Marlowe Parker

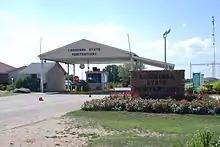
Louisiana State Penitentiary, where Parker is imprisoned

Marlowe Parker is an artist who was an inmate at the Louisiana State Penitentiary (Angola) in West Feliciana Parish, Louisiana. Parker exhibited and sold his artwork during the Angola Rodeo art shows. Burl Cain, the warden of Angola, said in 2012 that Parker is "probably one of our best artists." Harry Connick Jr. is one of Parker's fans. Parker named Clementine Hunter and his stepfather, an artist and former Angola prisoner named Gilbert Green, as his influences. Parker is incarcerated due to a 25-year drug-related sentence. Parker had family members living in New Orleans.